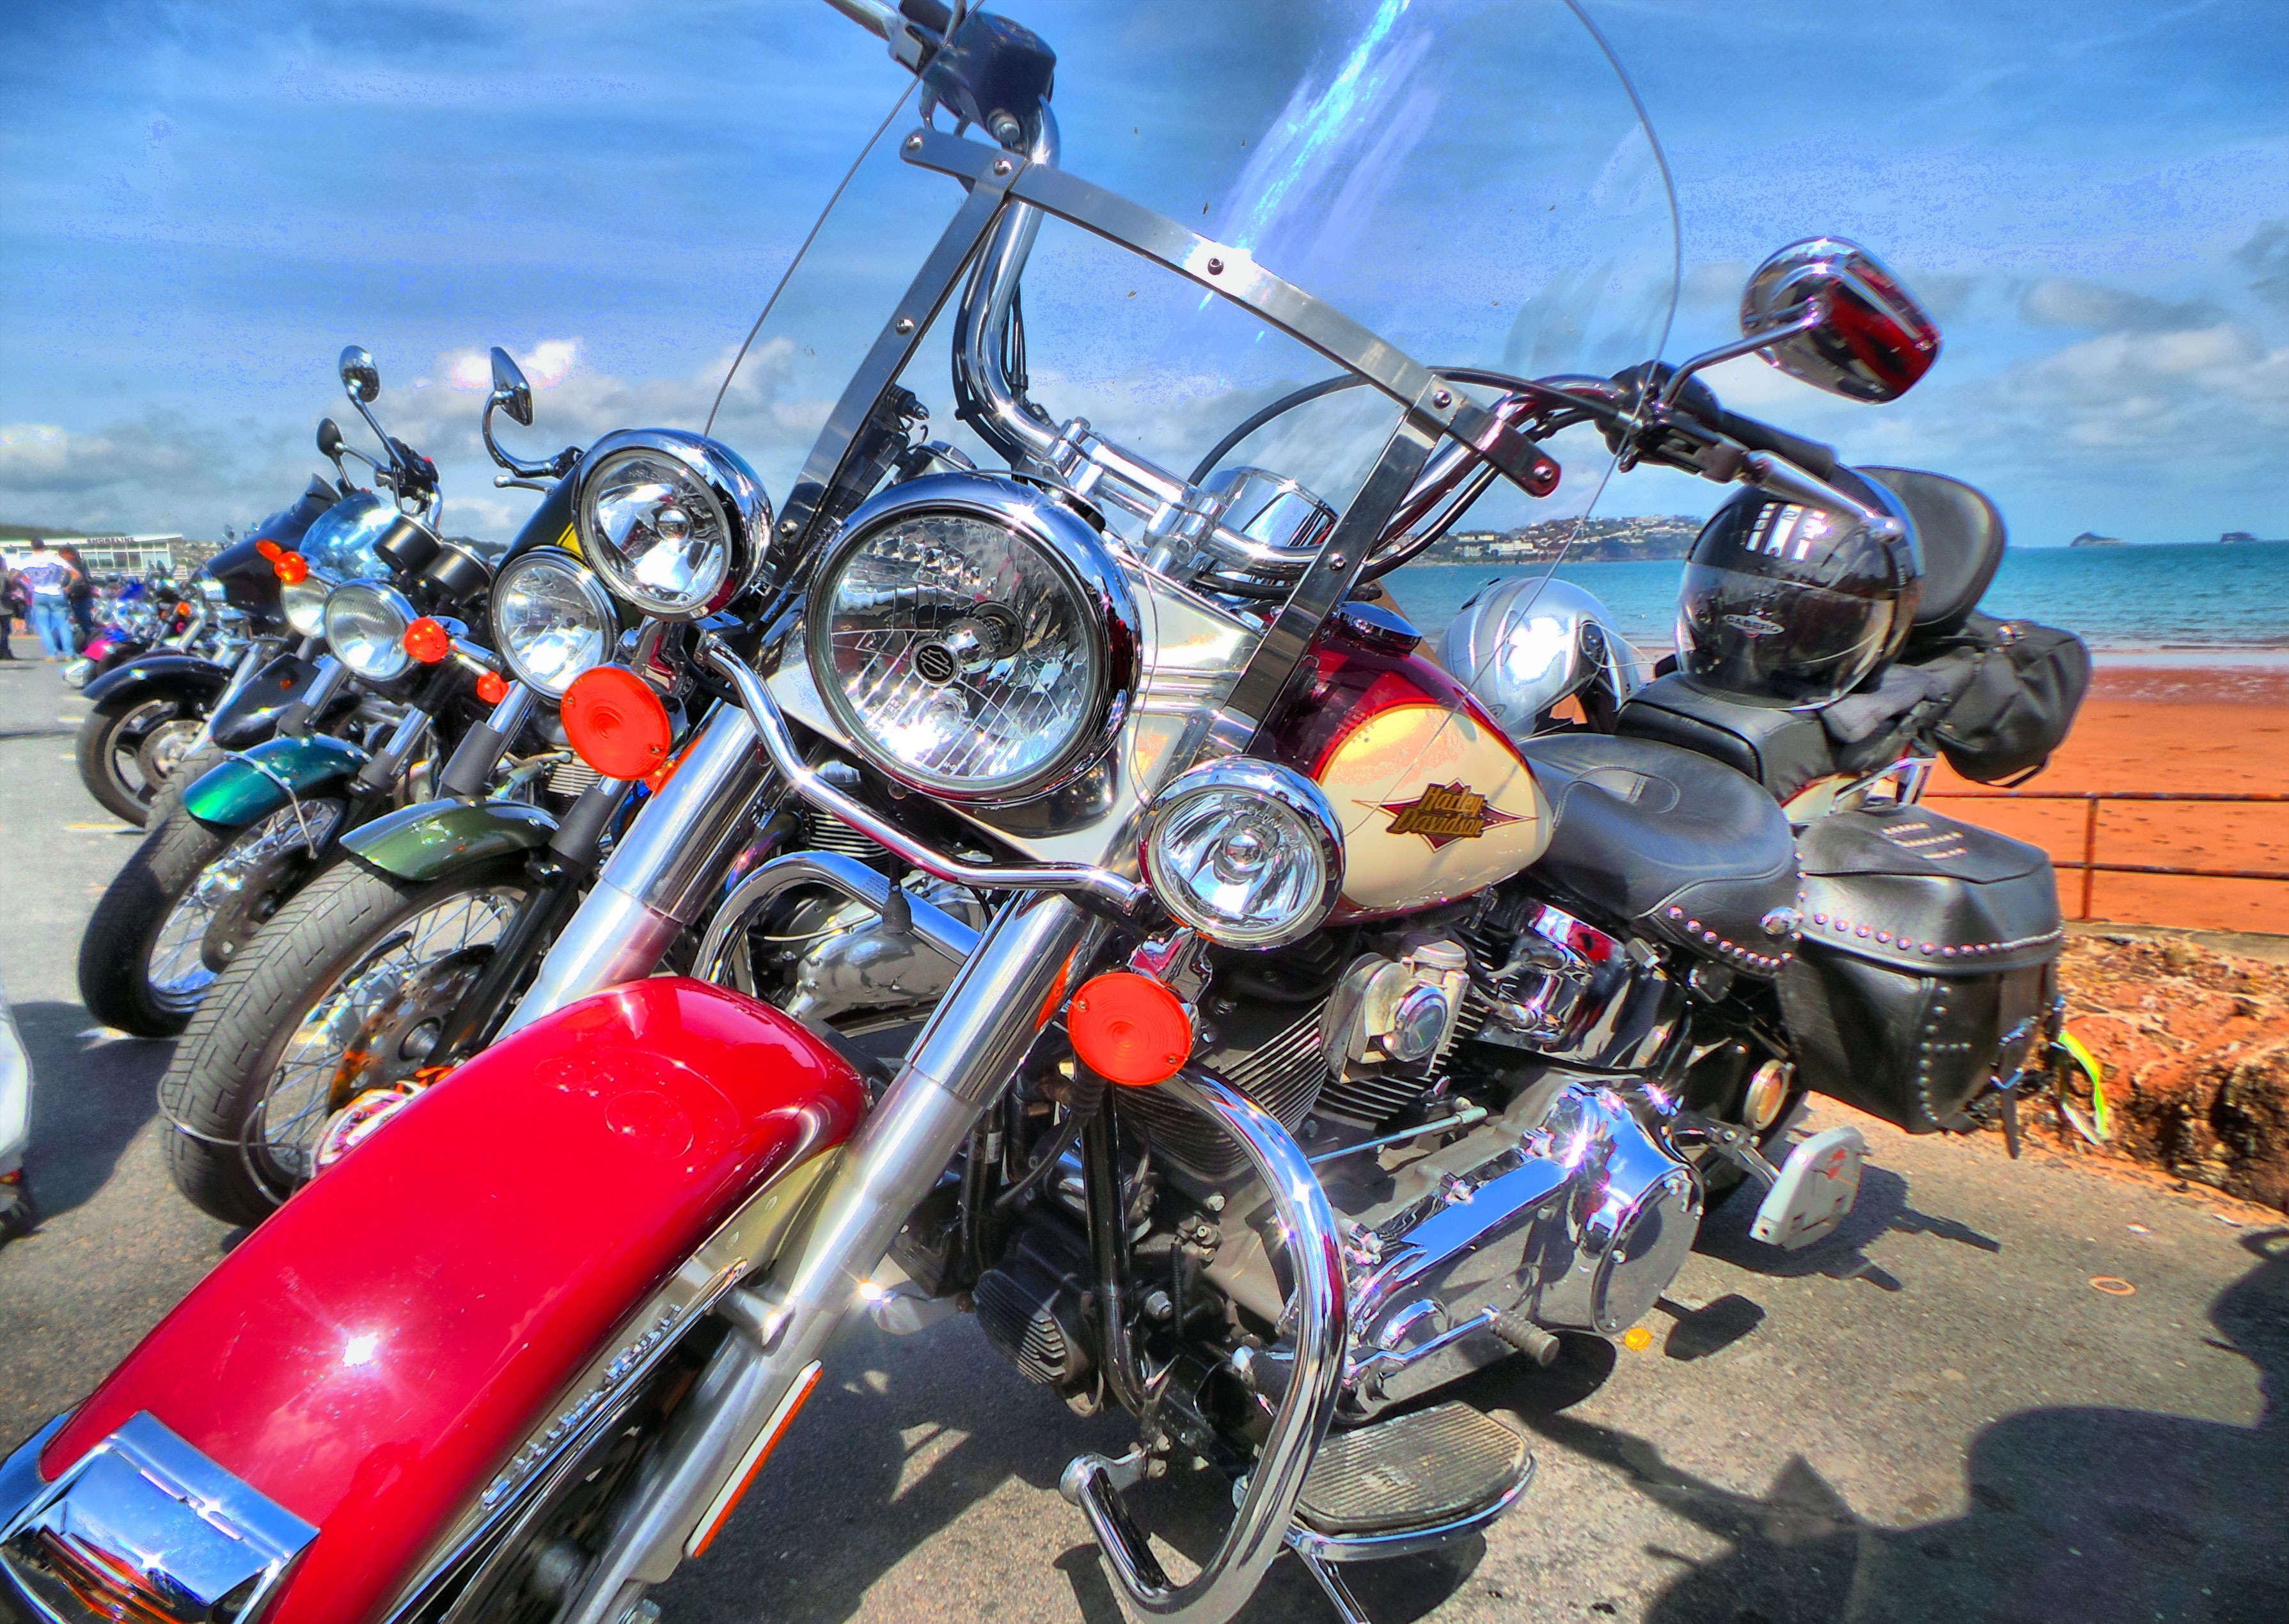
bike, seaside, vehicle, motorcycle, chopper, harley davidson, harley, cruiser, motorcycling, land vehicle, paignton, torbay, bmad